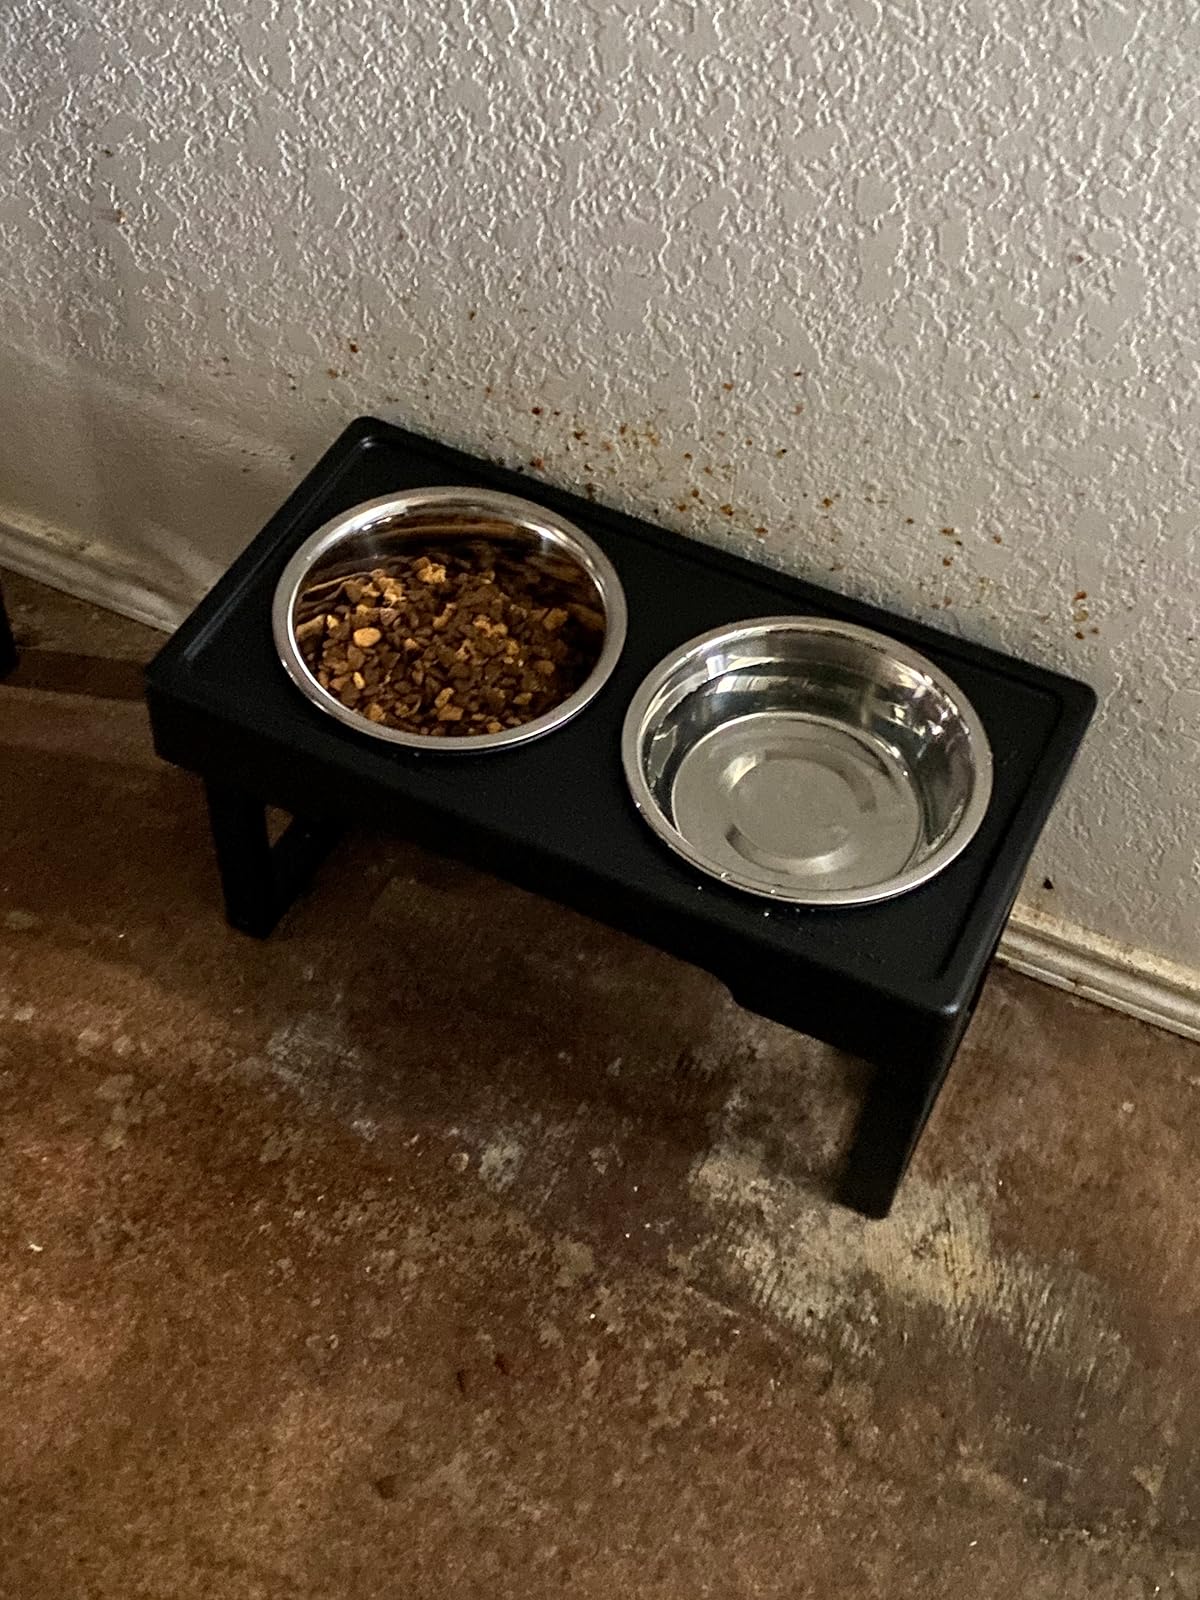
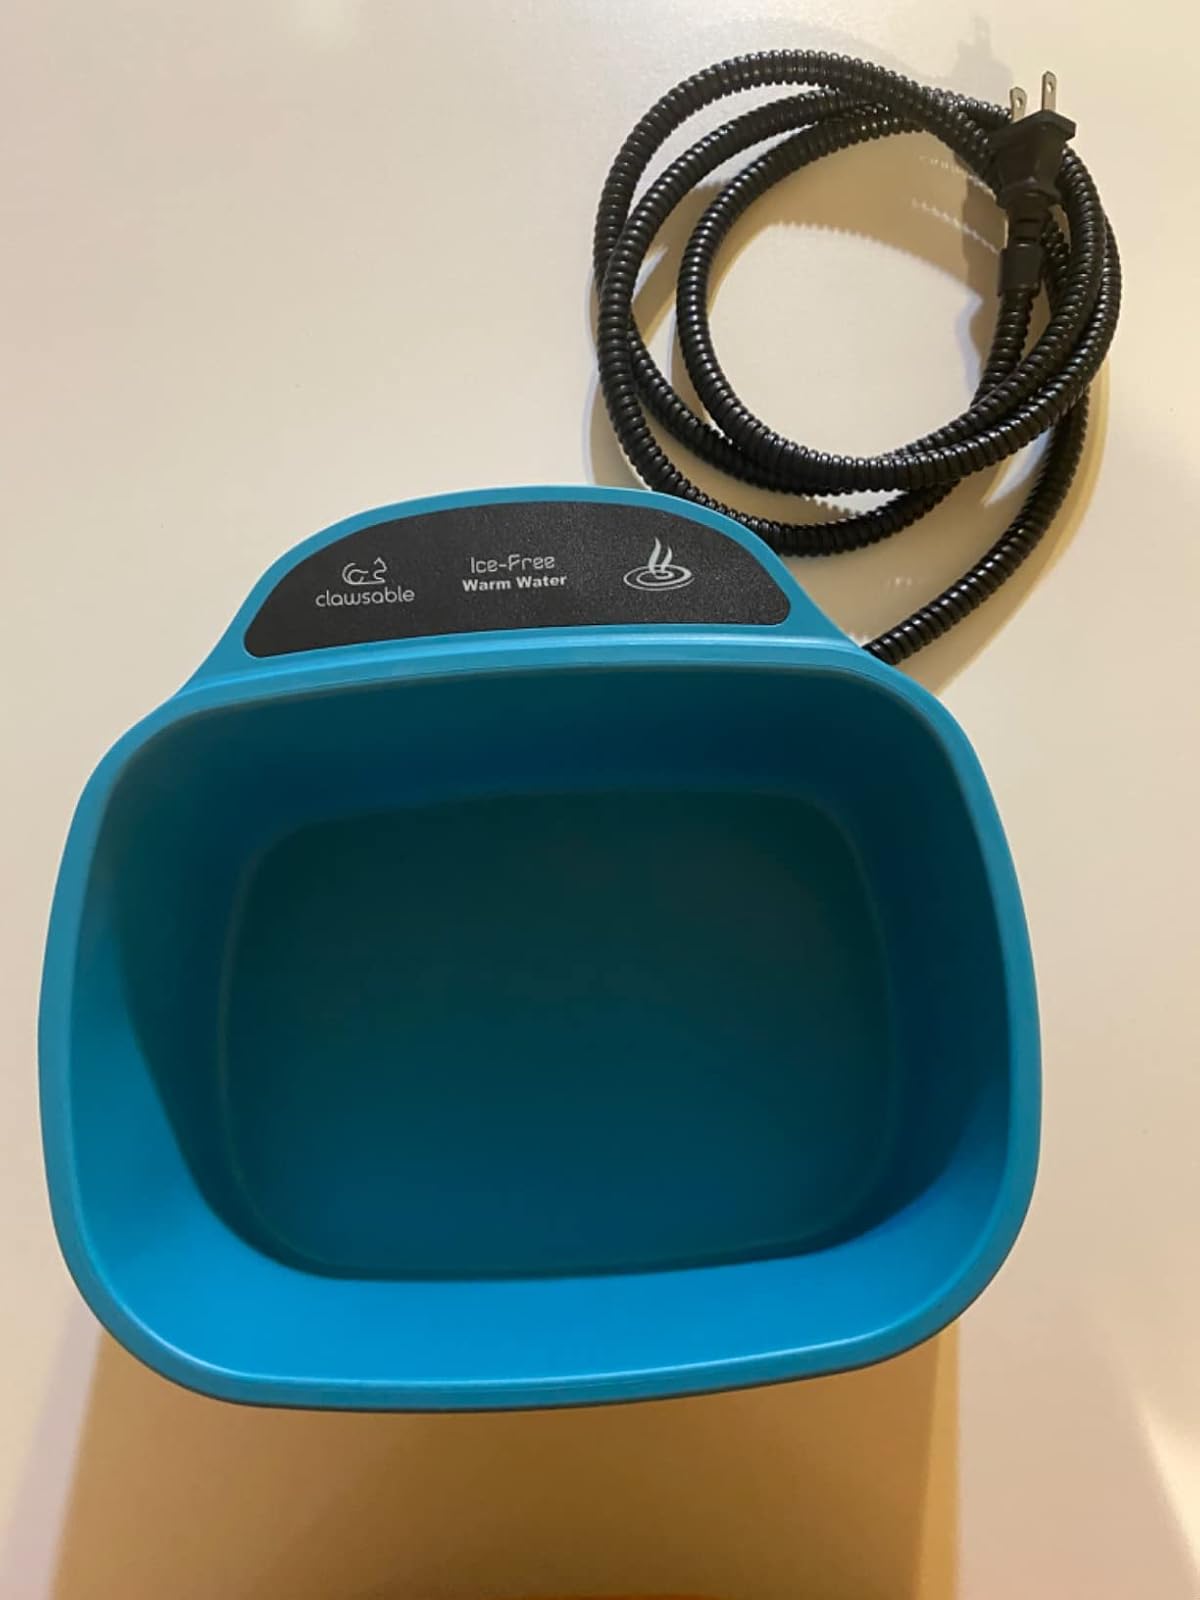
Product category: items_bowl
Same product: no